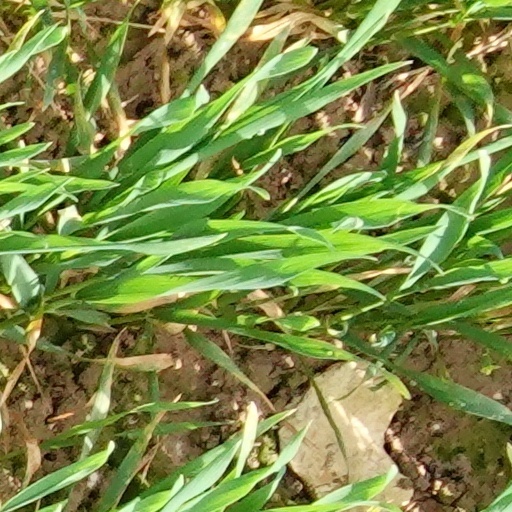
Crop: wheat